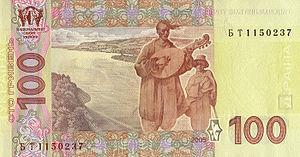
La hryvnia est la devise monétaire de l’Ukraine depuis le 2 septembre 1996, date à laquelle elle a remplacé le karbovanets ukrainien au taux d'une hryvnia pour 100 000 karbovantsiv. La hryvnia se subdivise en 100 kopecks.